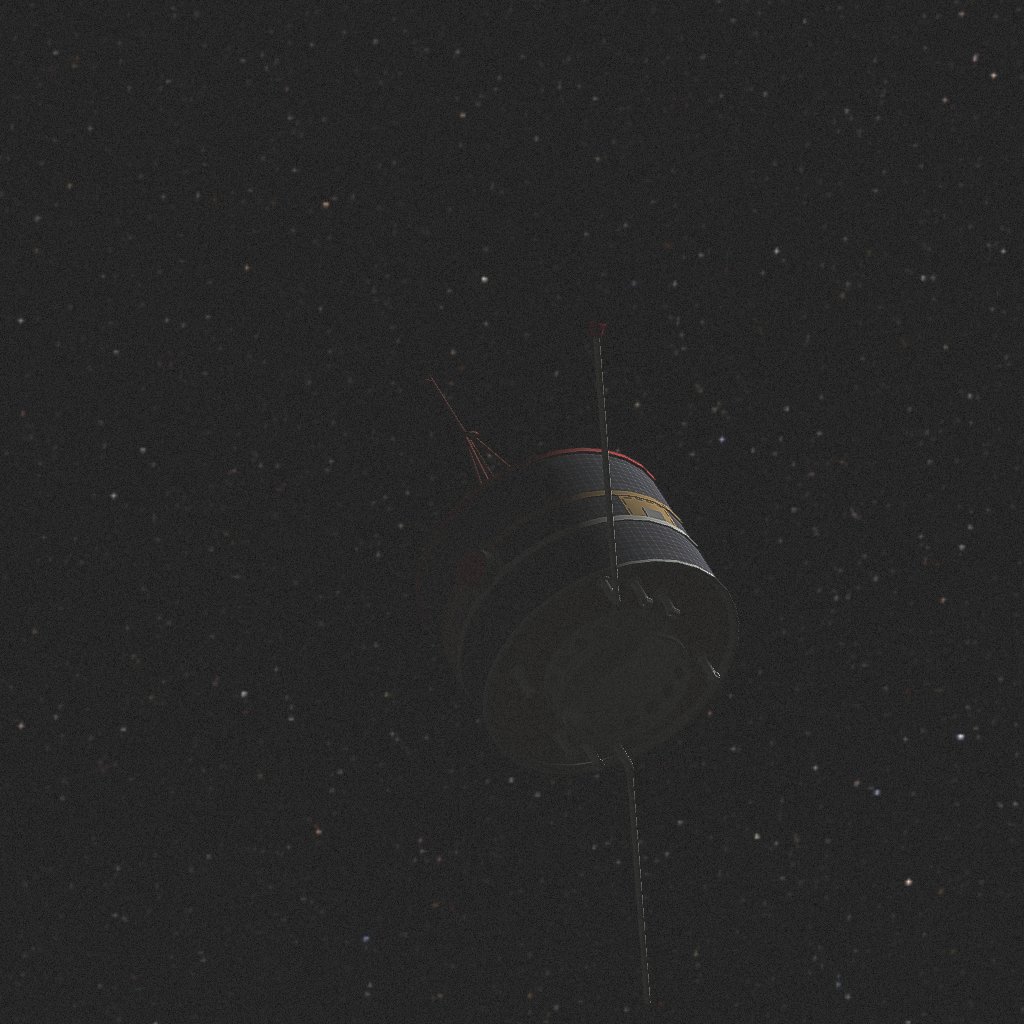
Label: double_star